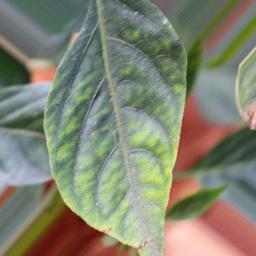
Label: nutritional